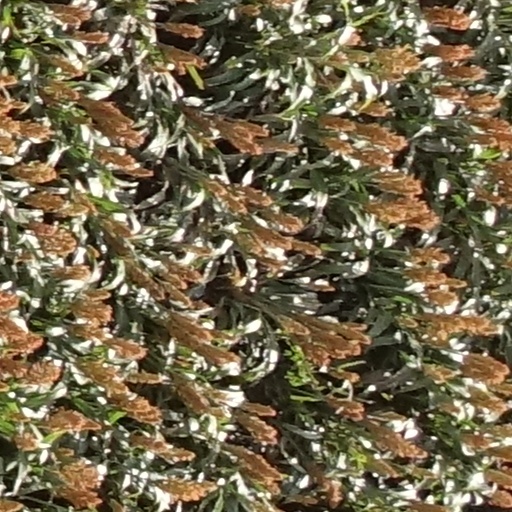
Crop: sorghum